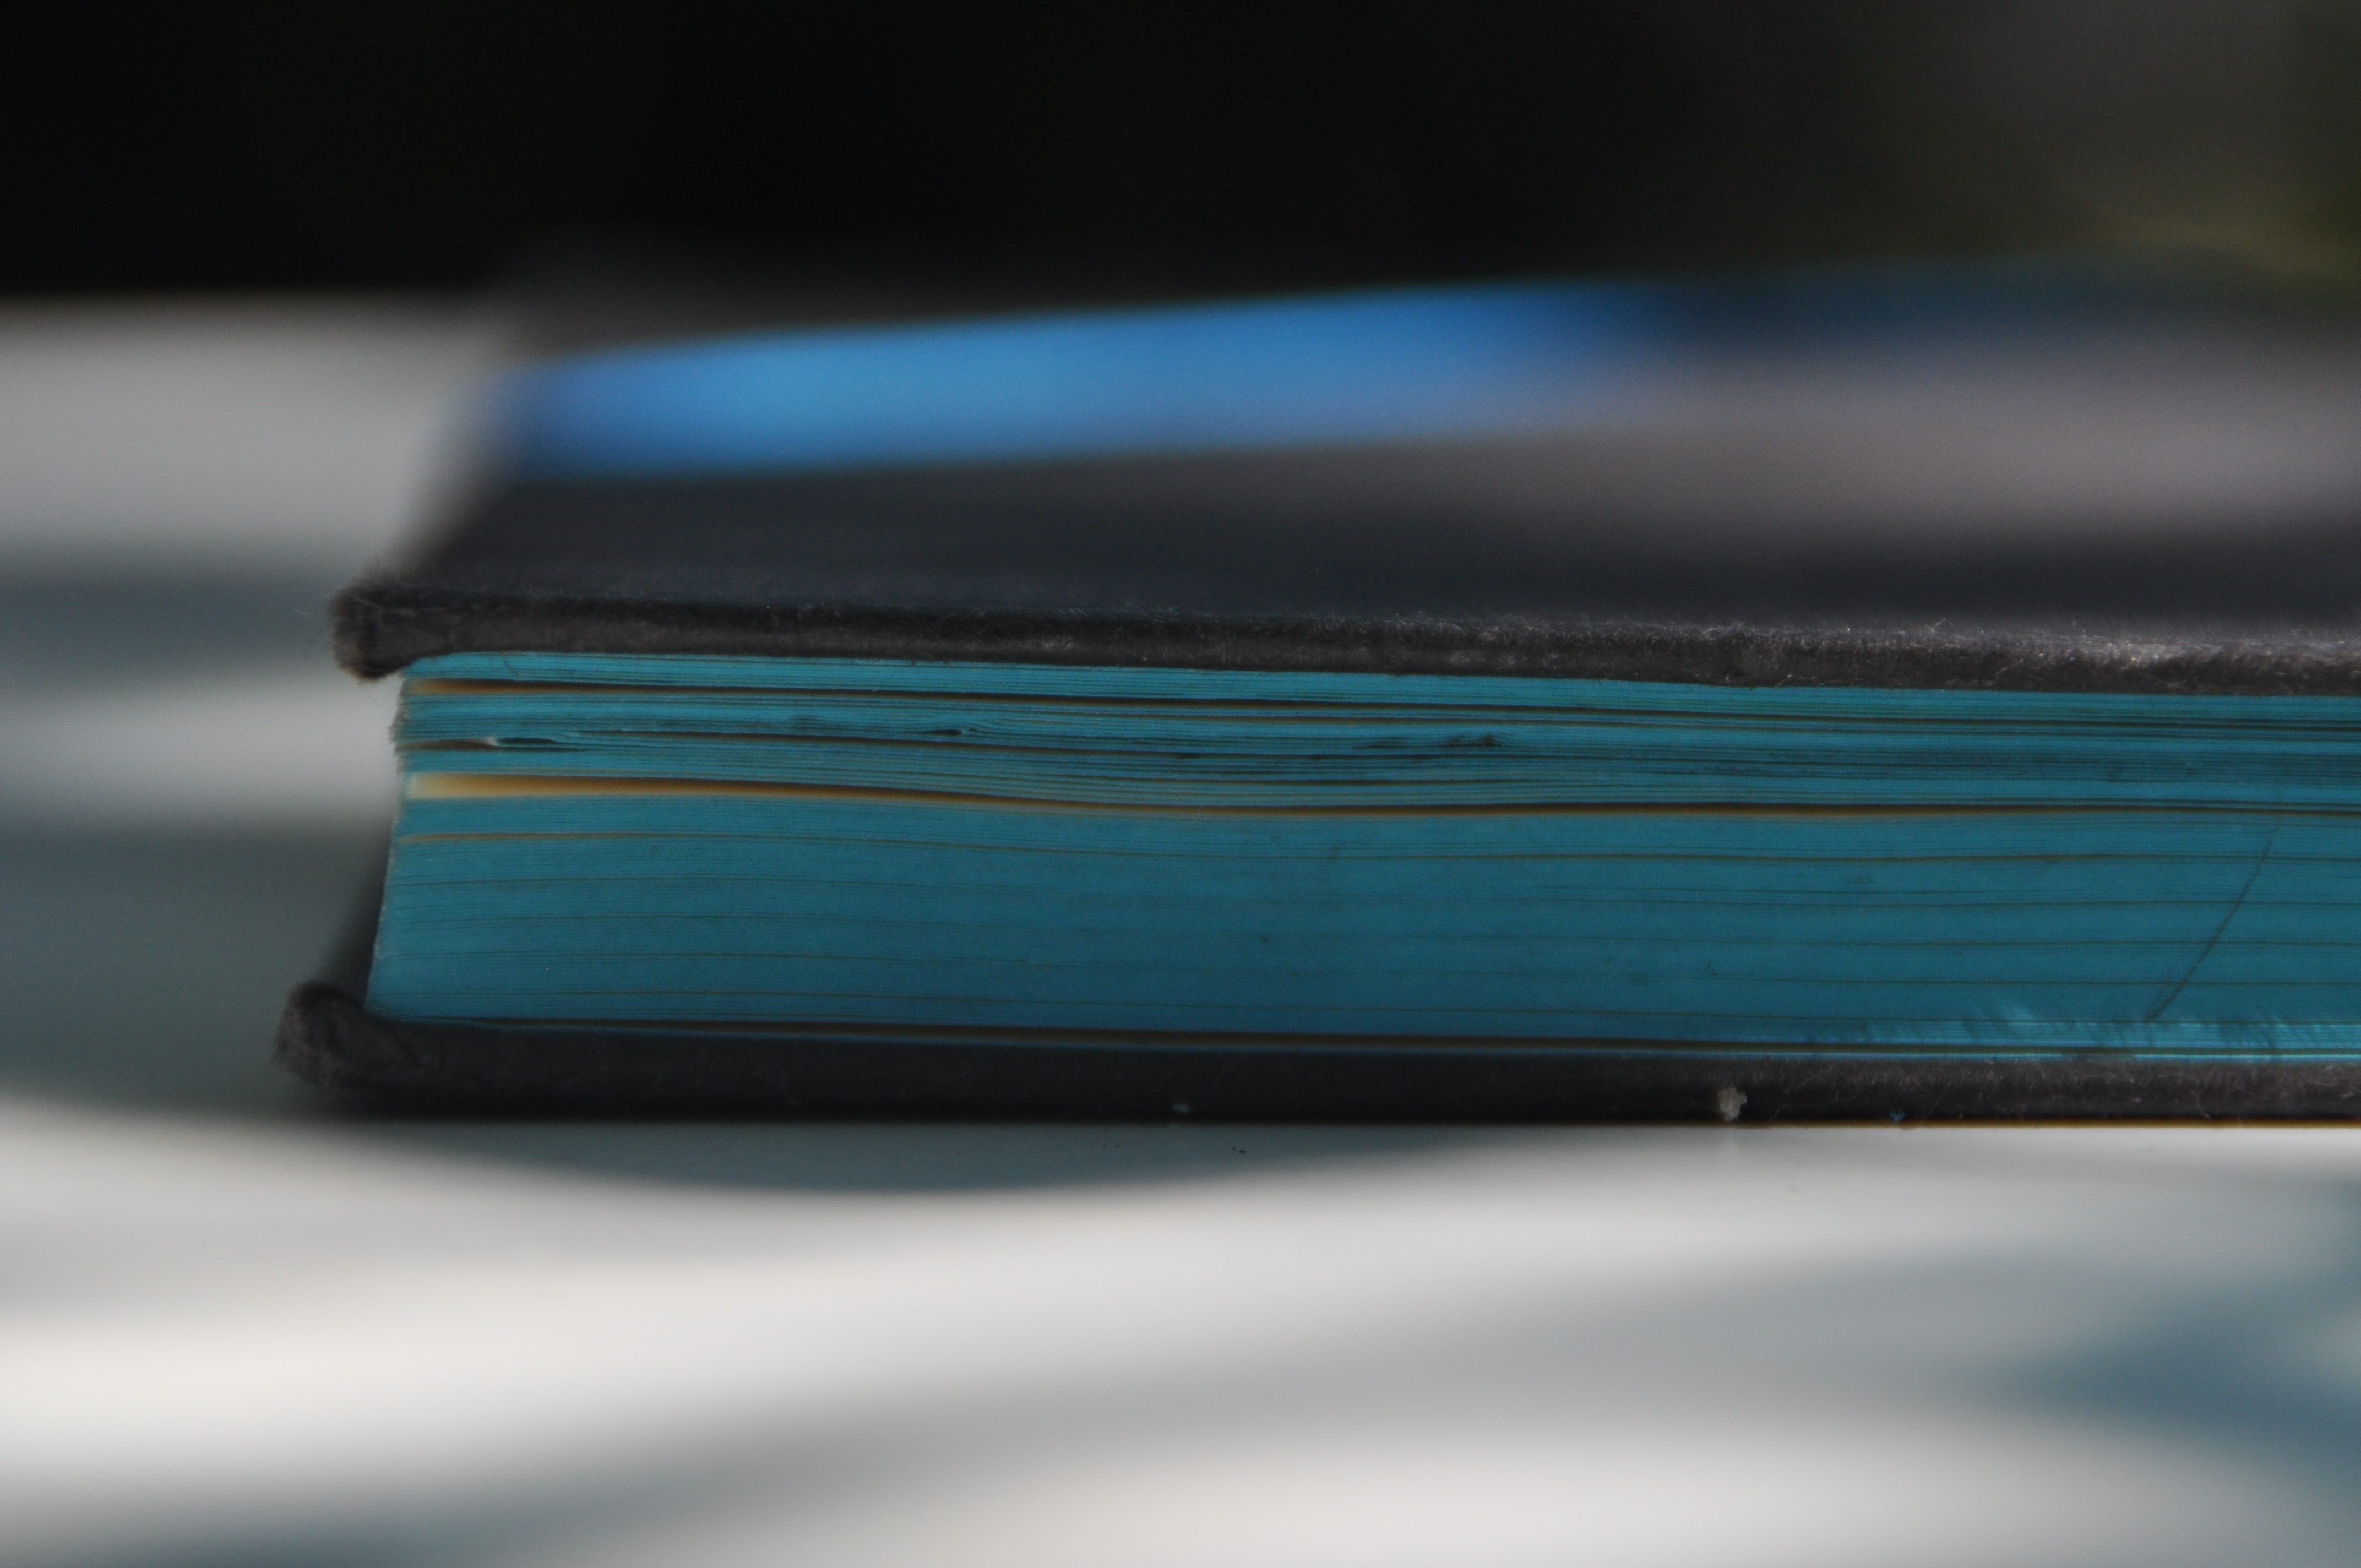
laptop, book, light, technology, green, color, gadget, blue, black, paper, close up, pages, literature, turquoise, text, eye, hobby, book pages, personal computer hardware